Suspiria (2018 film)

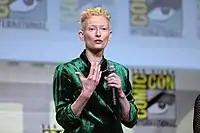
Swinton is credited as "Lutz Ebersdorf" in the role of Josef Klemperer.

On November 23, 2015, Guadagnino confirmed that Tilda Swinton and Dakota Johnson had been cast in the film and that shooting was scheduled to begin in August 2016, with release set for 2017. Johnson was asked to play the part of Susie Bannion while filming Guadagnino's "A Bigger Splash". After watching the original film, Johnson agreed to commit to the project. "I was obviously really invested—really invested in Luca as a person, collaborator, artist", Johnson said. "You just want to go on any adventure with him."